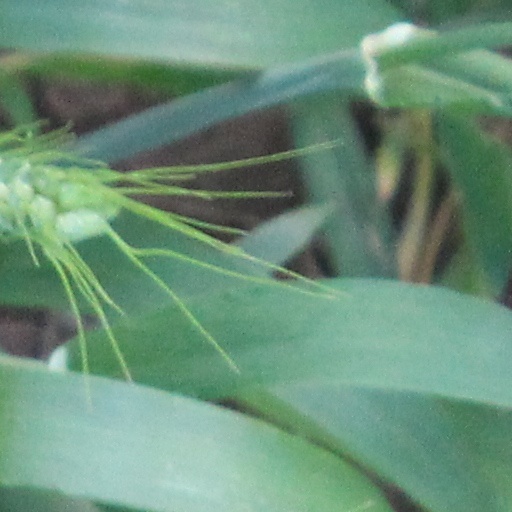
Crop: wheat